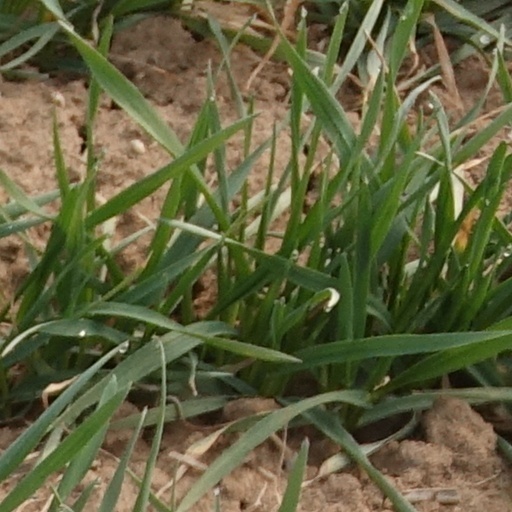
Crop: wheat